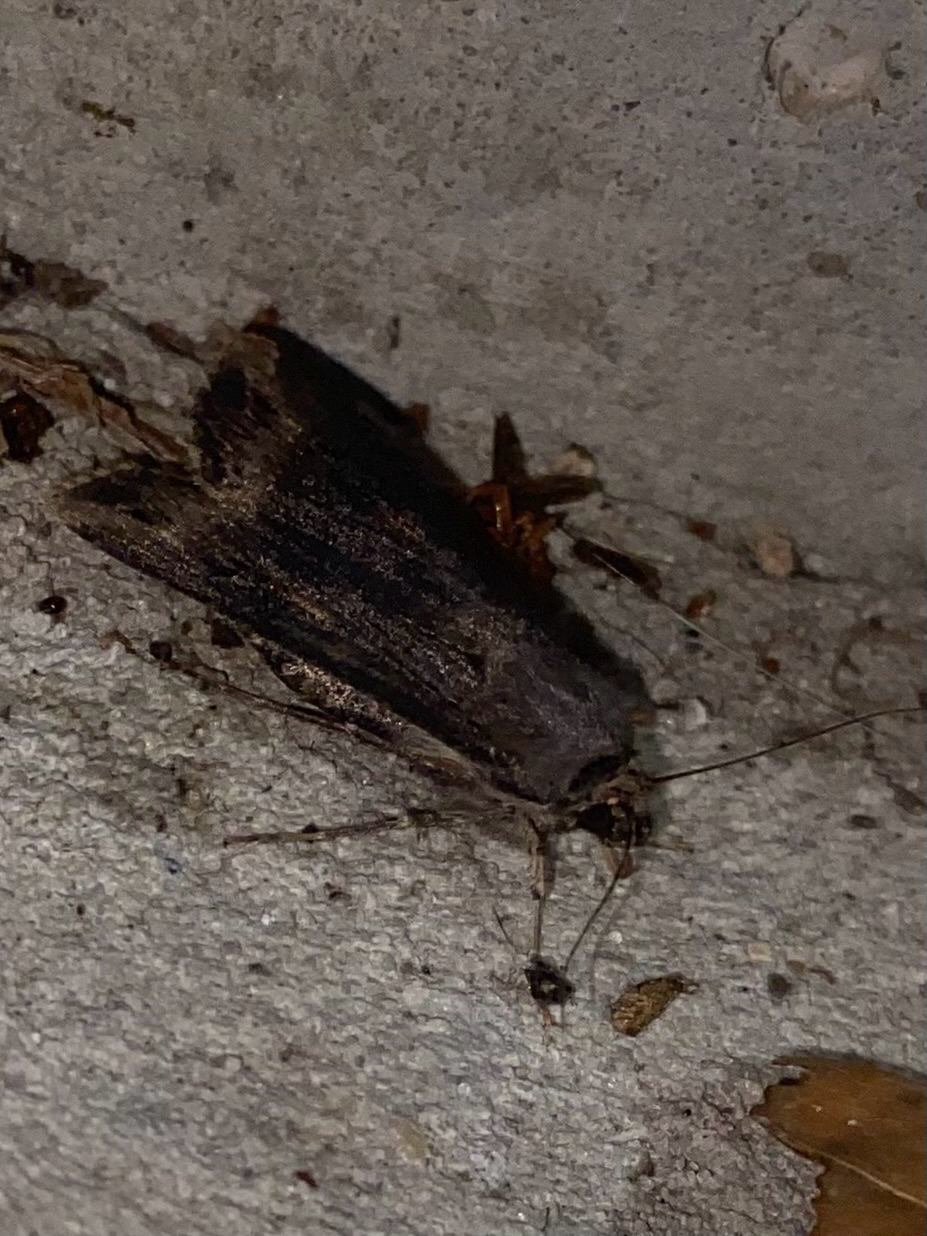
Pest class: cutworms